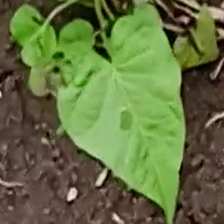
Weed species: Obscure_morning _glory(Ipomoea obscura)